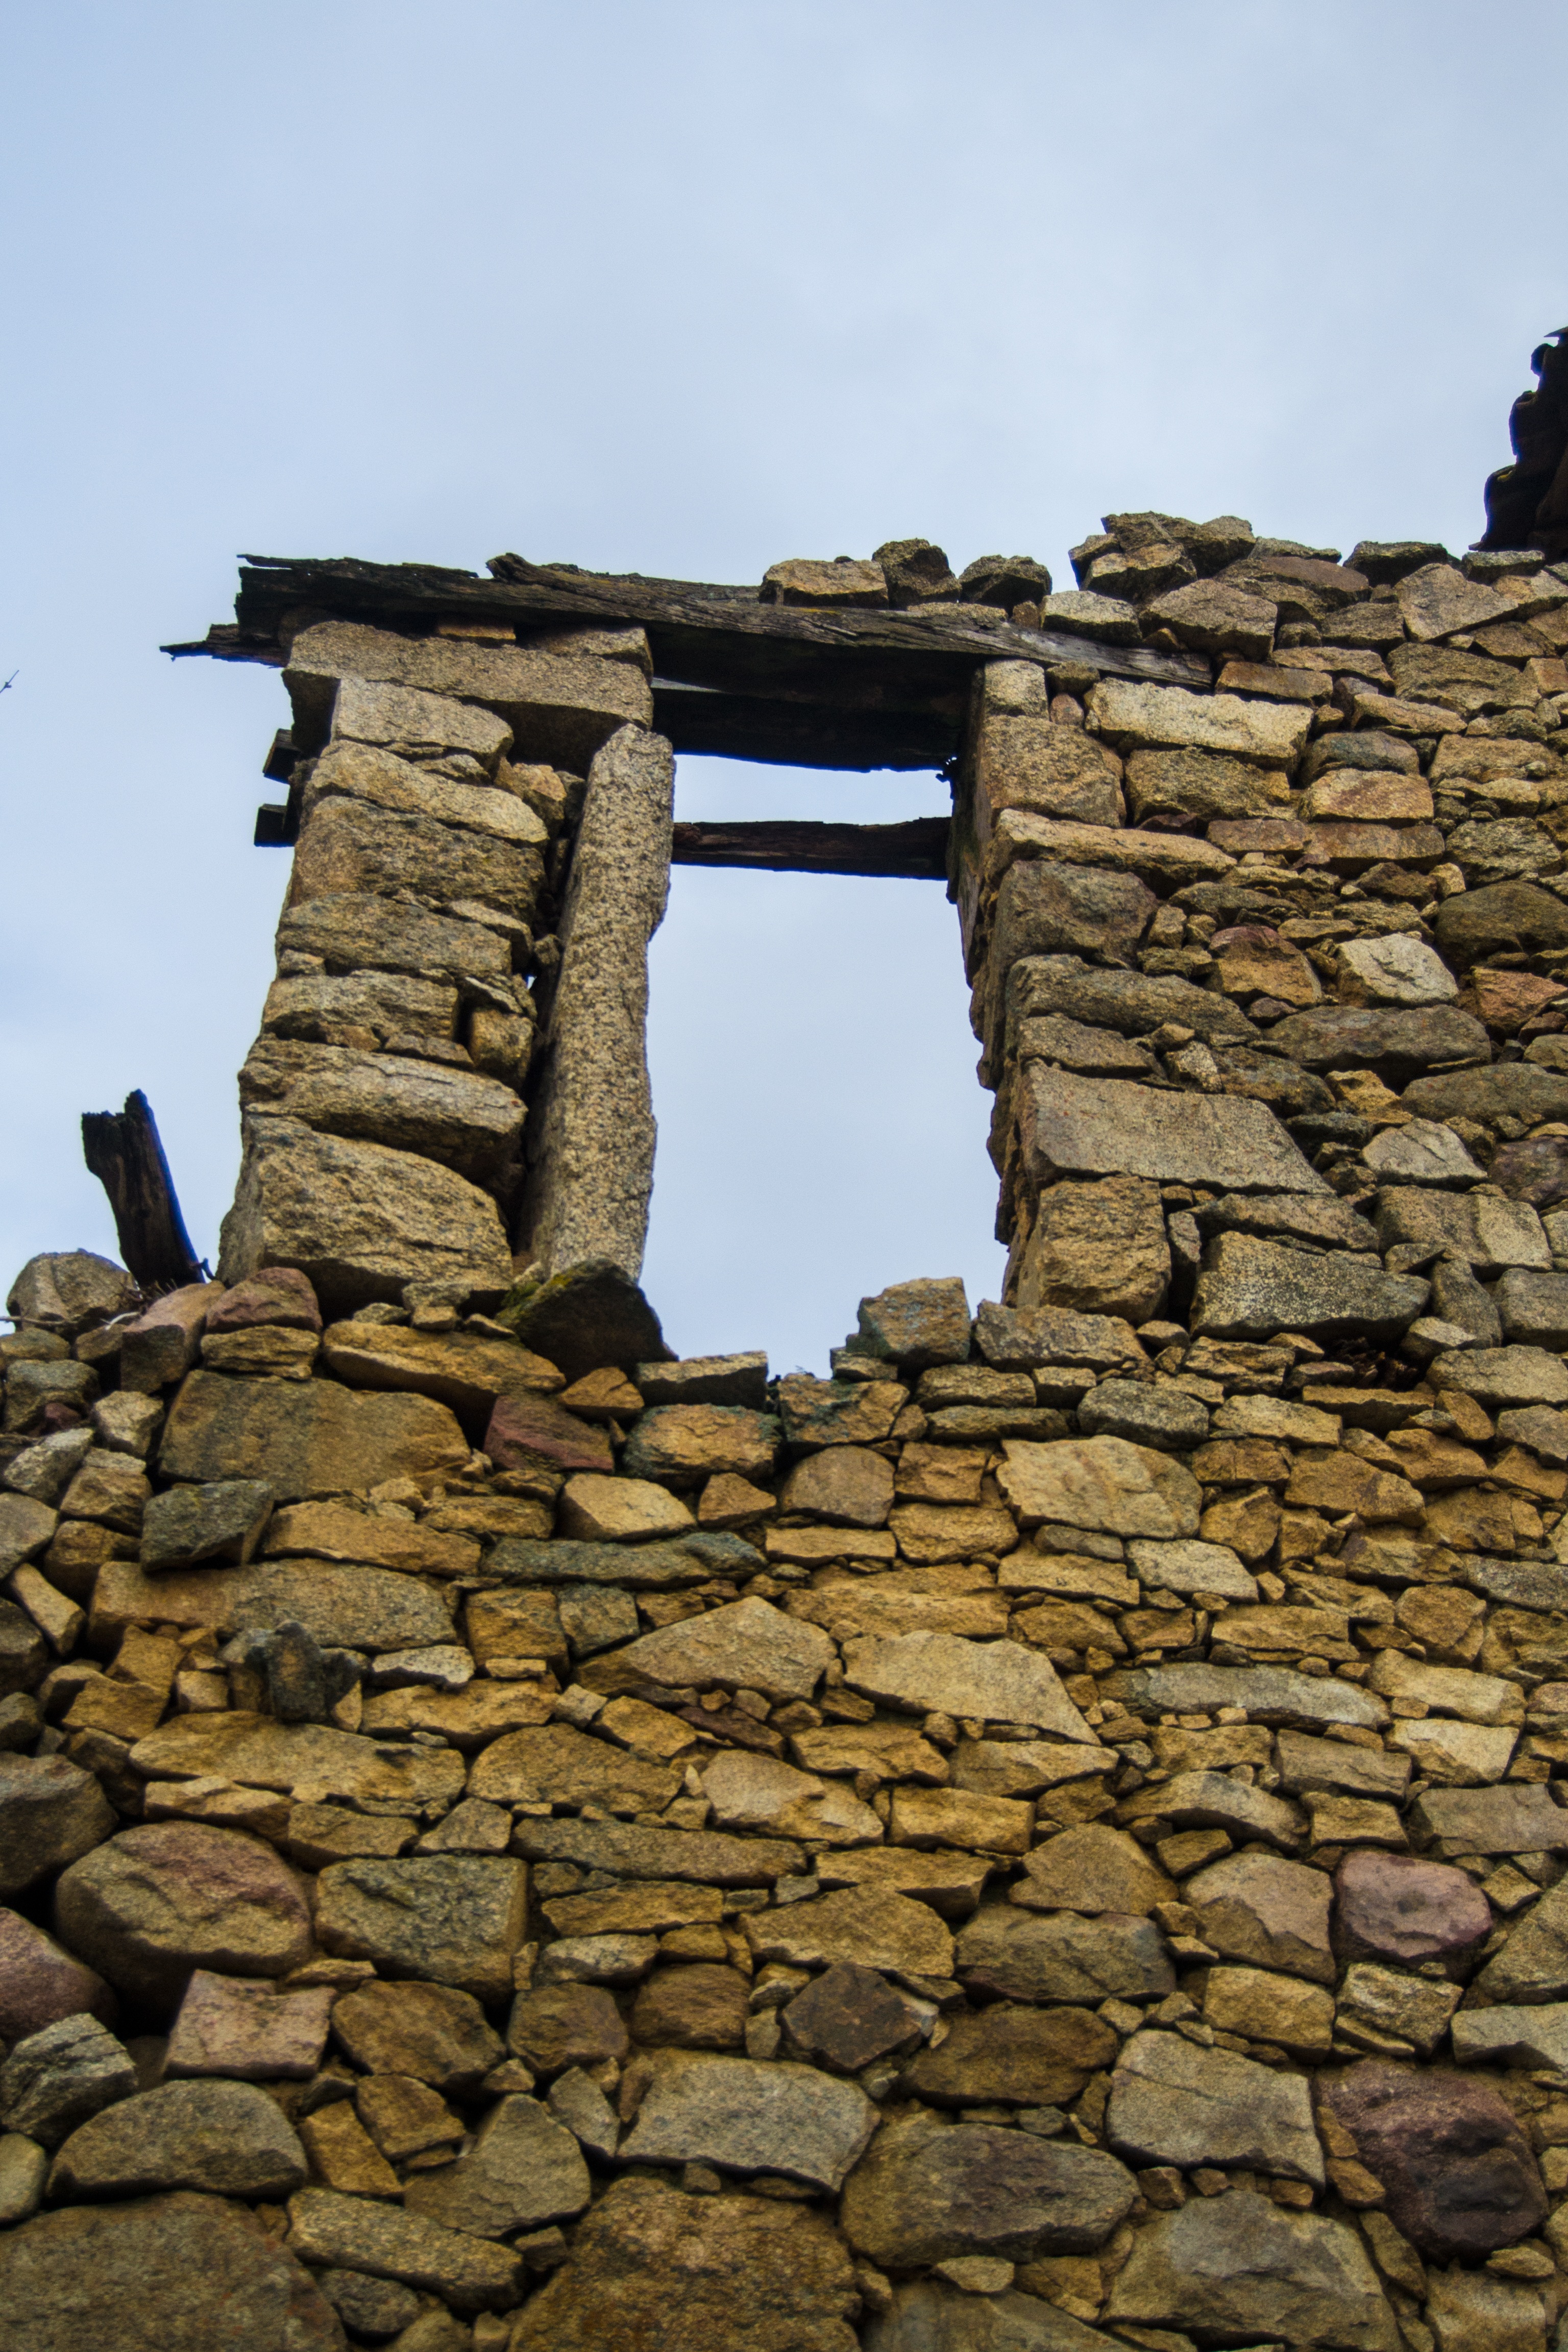
rock, building, old, wall, stone, arch, broken, castle, facade, fortification, ruin, old building, temple, ruins, archaeological site, stone house, house ruins, ancient history